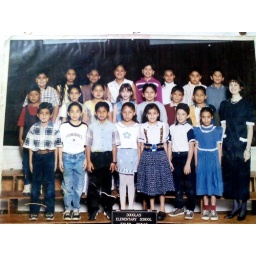
my class in 4th grade susana ortiz me in the blue dress when i was a little girl my teacher mrs.bosley